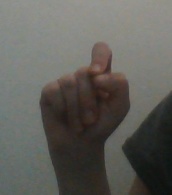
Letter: fa